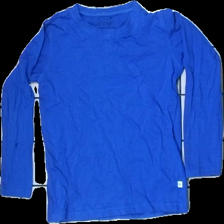
View: front
Type: T-shirt
Category: Children
Brand: Not in the list
Brand text on label: Blue Seven
Colors: Blue
Material: 100% cotton
Cut: C-collar
Size: 128
Season: All
Holes: Minor
Price range: <50
Recommended usage: Export